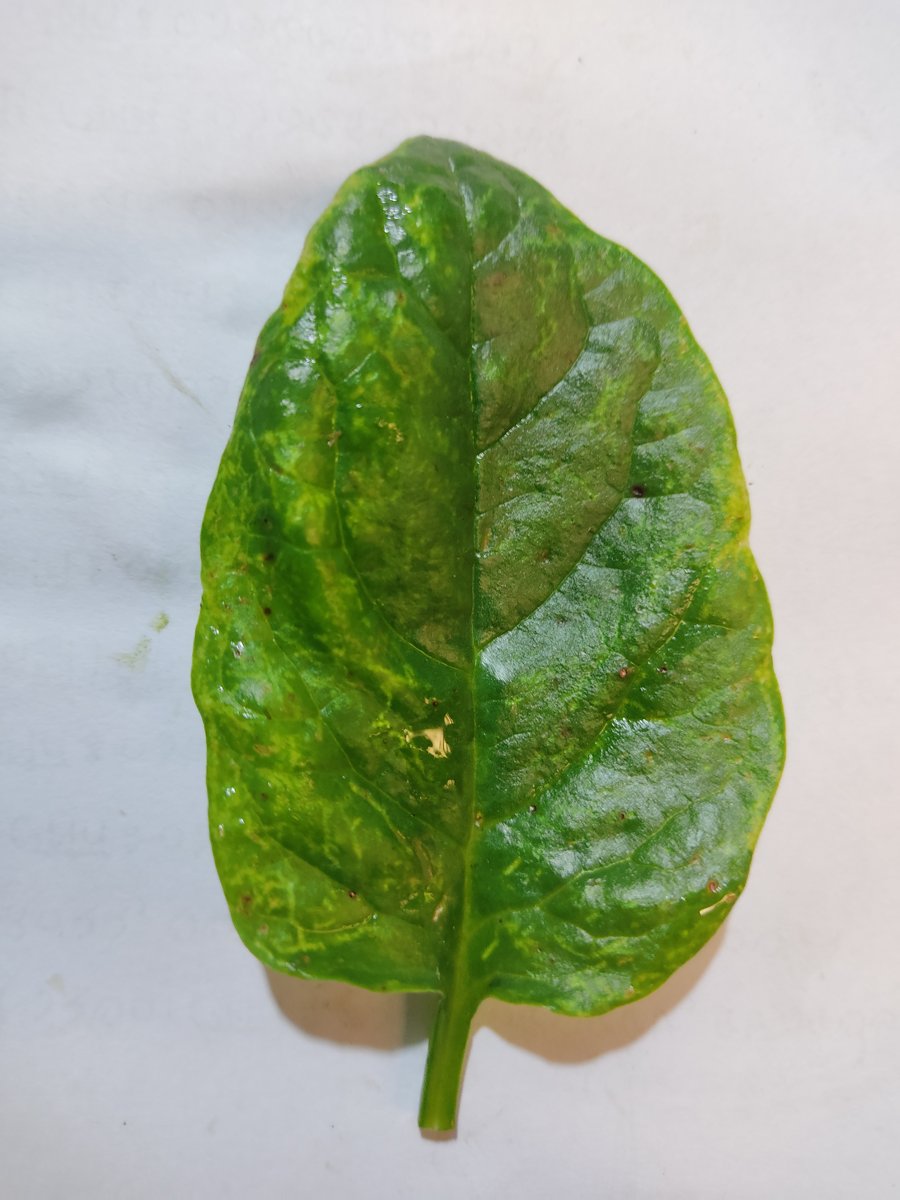
Label: Healthy-Leaf